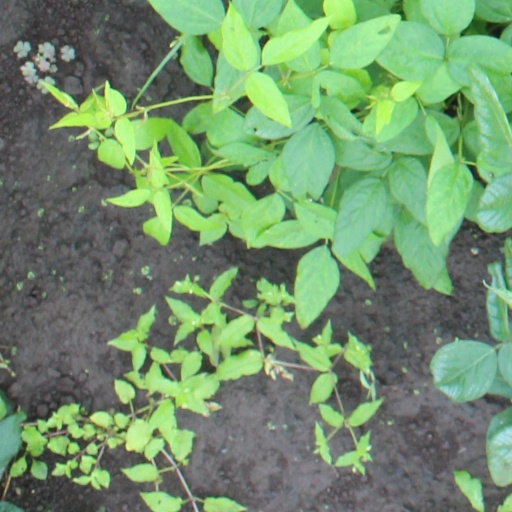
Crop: soybean